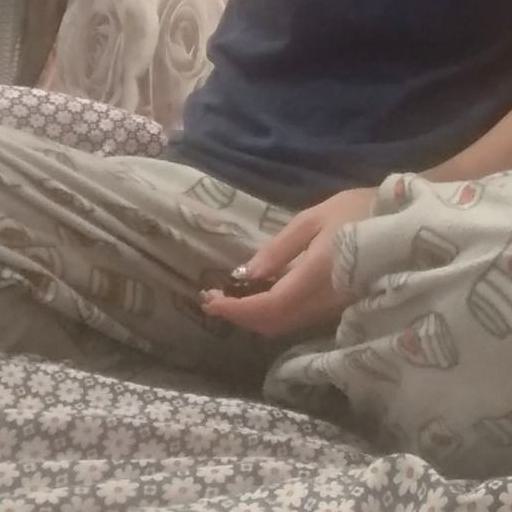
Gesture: no_gesture